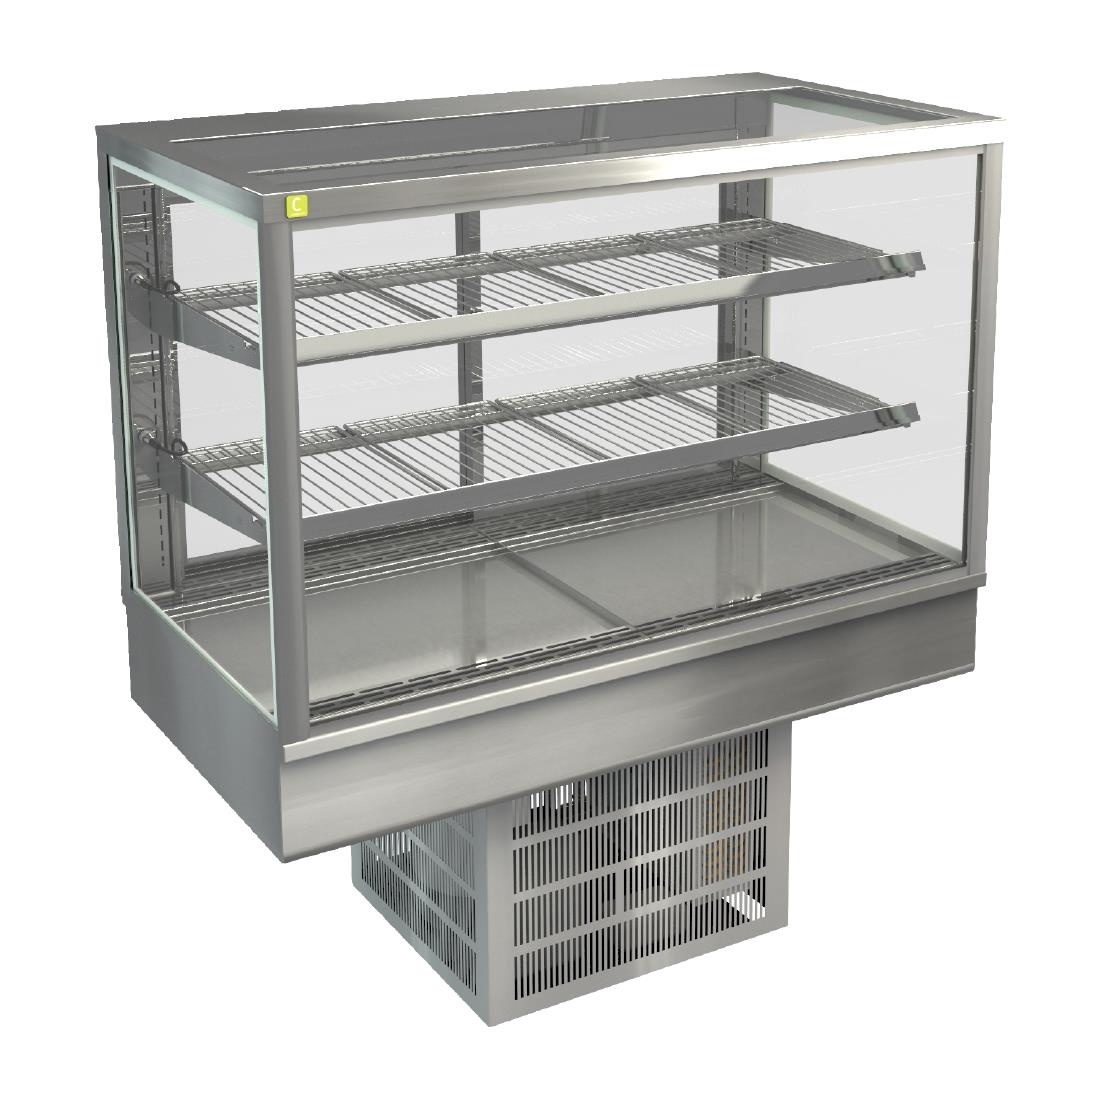
HT571 Cossiga Tower STG Refrigerated Drop-in Display w/Solid Front Glass & Rear Sliding Doors 1200mm
Make the most of your counter space by converting into a stylish merchandising area with the 900mm wide Cossiga Tower STG drop-in refrigerated display. Highly flexible, the Cossiga display makes it simple to keep food perfectly chilled and ready to go. With two strong adjustable shelves and access via rear sliding doors, you can easily fill, clean and adjust the chiller to make your food displays look fantastic. To further ensure optimised visibility of your stock, the display features heated double-glazed glass, meaning misting and condensation are kept to a minimum. And thanks to energy-saving LED lighting, overall energy use is reduced too, lowering running costs. This 1200mm wide chilled food display is available in various other widths. Please select from the drop-down menu. 1.1kW. Width: 1200mm 205kg Dimensions 925(H) x 1200(W) x 650(D)mm Material 304 Stainless Steel
Brand: Cossiga
Category: Business & Industrial > Food Service > Plate & Dish Warmers